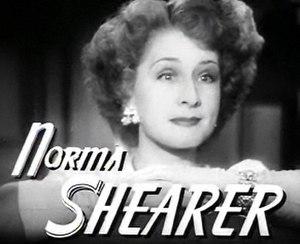
Norma Shearer, de son vrai nom Edith Norma Shearer, est une actrice canadienne née le 11 août 1902 à Montréal au Québec et morte le 12 juin 1983 à Woodland Hills en Californie.
Danse autour de la vie est un film américain réalisé par Robert Z. Leonard, sorti en 1942.